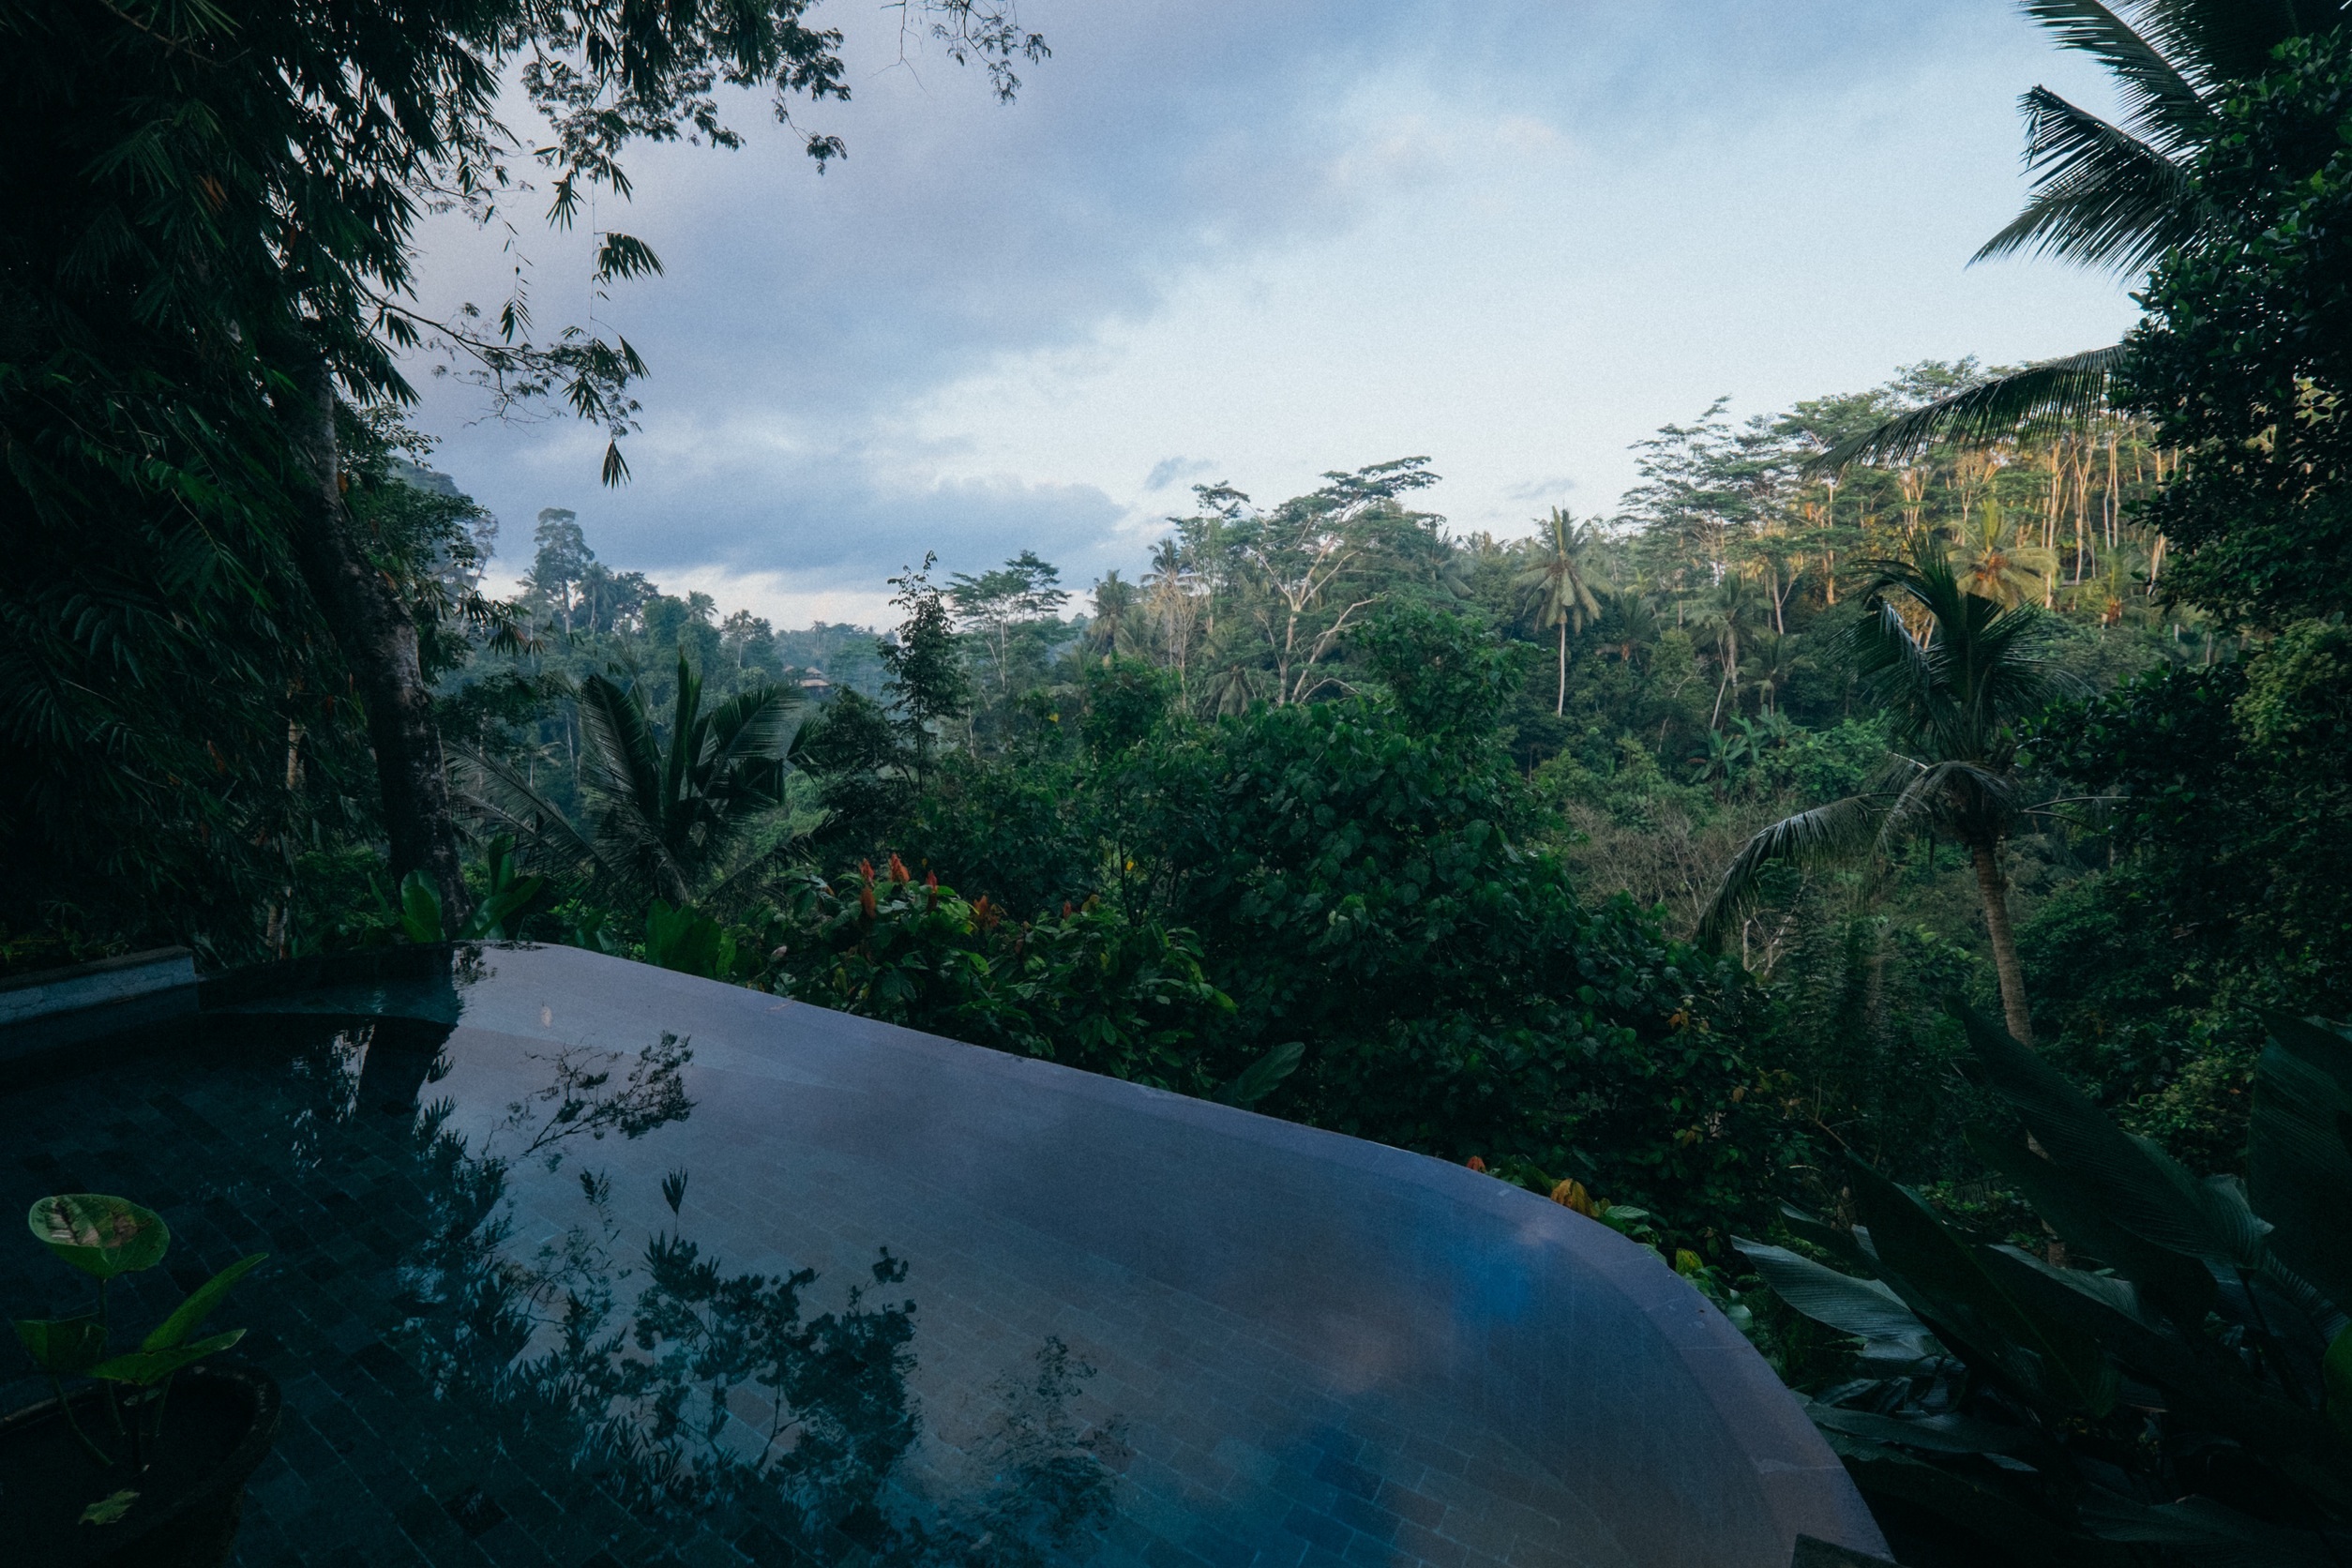
water, nature, forest, growth, lake, wall, river, environment, green, reflection, jungle, lush, body of water, life, ecology, trees, vegetation, rainforest, palms, habitat, vibrant, ecosystem, screenshot, natural environment, atmospheric phenomenon